Cape Charles, Virginia

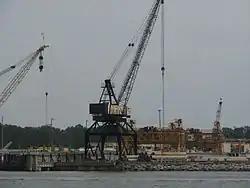
Industrial landscape in Cape Charles

Cape Charles was, for many years, the terminal for the Little Creek-Cape Charles Ferry, providing passenger and car ferry service across the mouth of the Bay to Norfolk Portsmouth, Virginia Beach and Chesapeake on the SouthSide / Tidewater and across Hampton Roads harbor to Hampton - Newport News on the northern Virginia Peninsula. The last ferry left Cape Charles in 1963. Cape Charles served as a terminal for railway freight barges that carried rail cars from the former Eastern Shore Railroad which later became Bay Coast Railroad across the mouth of the Bay to Norfolk. The Bay Coast Railroad ceased operations in 2018. There is also a cement factory nearby.